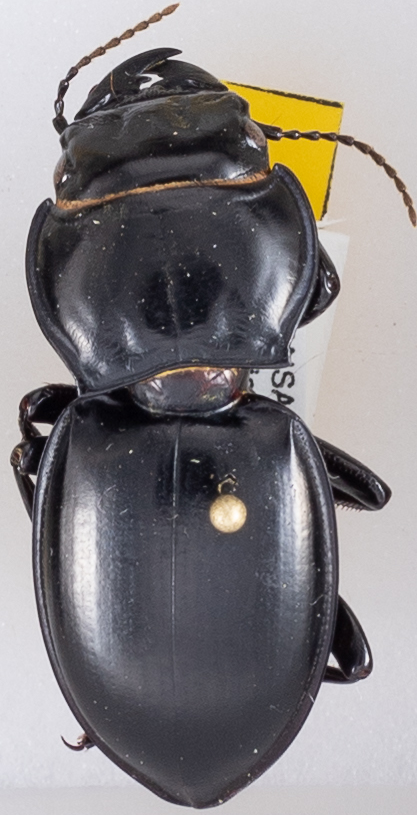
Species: Pasimachus californicus
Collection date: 2015-08-03
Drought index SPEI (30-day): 1.13
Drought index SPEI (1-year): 0.54
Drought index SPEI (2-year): -0.24